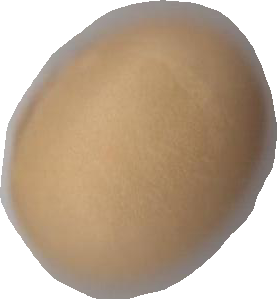
Variety: Dega